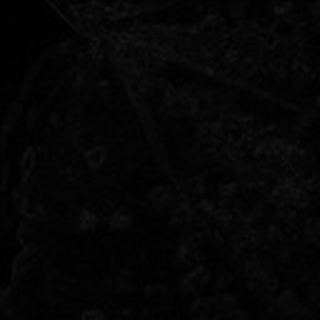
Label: cotton_bacterial_blight